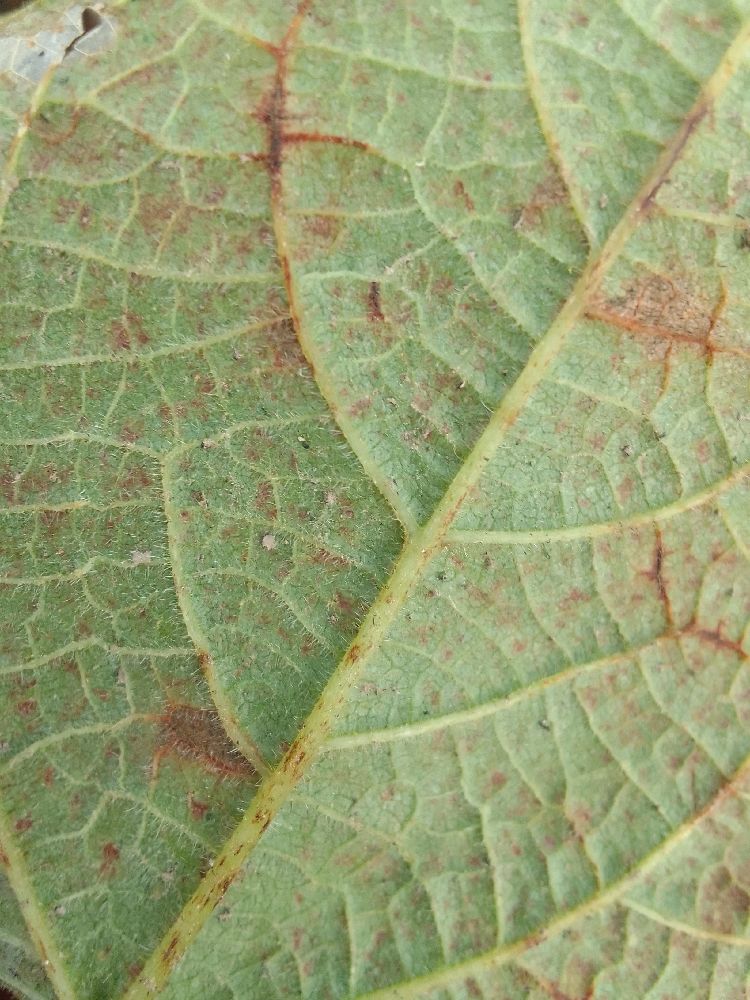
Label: anthracnose